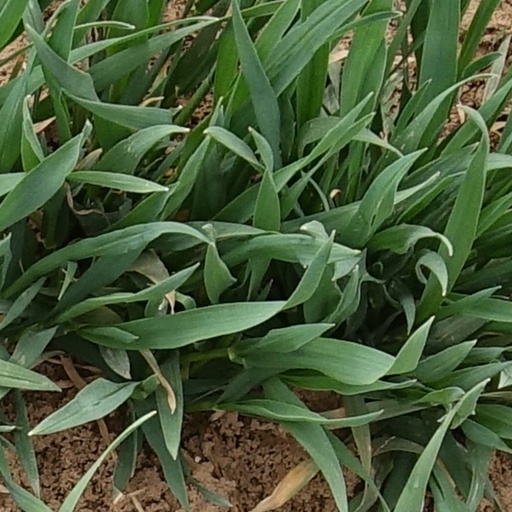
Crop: wheat